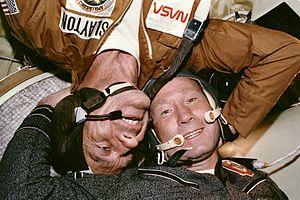
Alexeï Arkhipovitch Leonov, né le 30 mai 1934 à Listvianka et mort le 11 octobre 2019 à Moscou, est un cosmonaute soviétique.